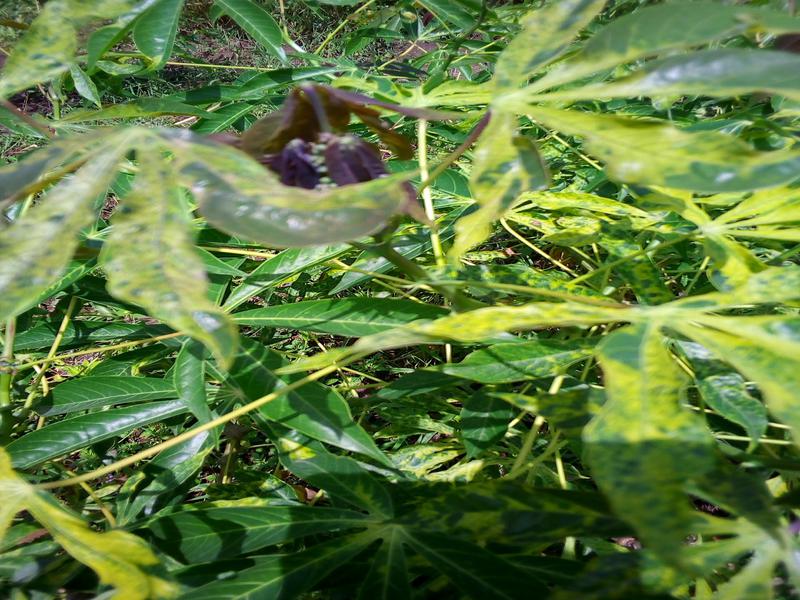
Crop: cassava
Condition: mosaic_disease